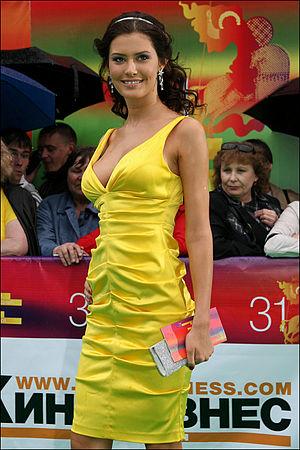
Miss Univers 2009, est la 58ᵉ édition du concours Miss Univers, qui a lieu le 23 août 2009 à Atlantis Paradise Island, aux Bahamas. La cérémonie a été animé par l'actrice Claudia Jordan et l'animateur de radio américain Billy Bush, qui avait déjà présenté l'élection en 2003, 2004 et 2005.
Sofia Rudieva, née le 15 décembre 1990 à Léningrad en URSS, est un mannequin russe couronnée Miss Russie 2009.